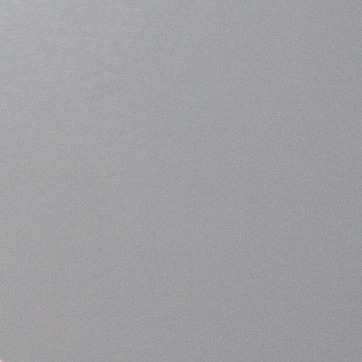
Material: painted